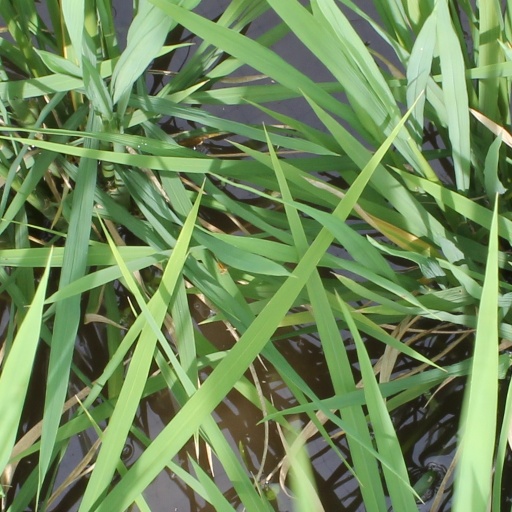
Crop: rice